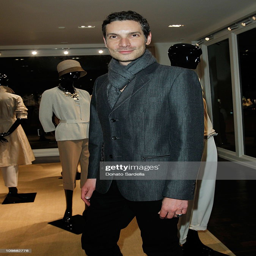
person attends an event at concept .